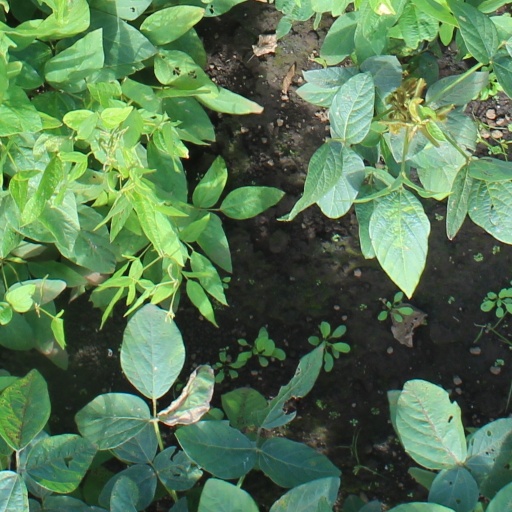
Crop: soybean